President of Uzbekistan

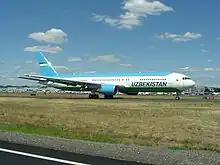
A Boeing 767-300

The Uzbek government operates a Boeing 767-300 and an Airbus A320-200 for use during state visits to other countries and travel by air to other parts of the country. These jets, which are provided by Uzbekistan Airways, have Uzbekistan's flag on the vertical stabilizers instead of the company's logo, symbolizing the status of the jet as a presidential plane. When it comes to transport by land, the president always employs as special Mercedes-Benz S-Class car which is used to transport the president throughout the city of Tashkent as well as take him/her to their residence at the end of the work day. The National Guard of Uzbekistan and the State Security Service are primarily responsible for the president's security when he/she is travelling. Kuksaroy is always protected by members of the armed forces and the SNB at all times.